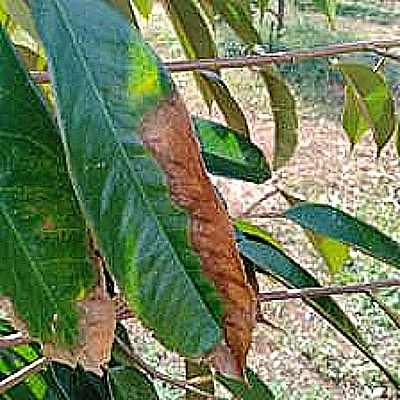
Label: Leaf_Blight